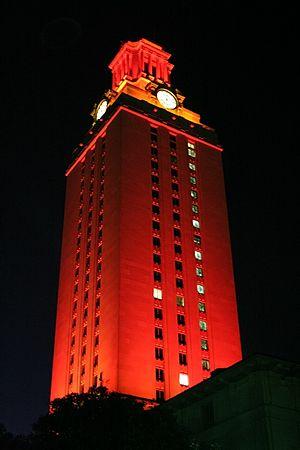
L'université du Texas à Austin est une université américaine située dans la ville d'Austin, capitale du Texas, aux États-Unis. C'est le siège et le plus grand campus de l'Université du Texas, un système public de neuf universités et de six centres médicaux d'enseignement et de recherche. Le campus d'Austin compte plus de 50 000 étudiants en cycles undergraduate et postgraduate. D'après les classements du U.S. News & World Report, l'Université du Texas à Austin est la meilleure université publique du Texas, ainsi que la quarante-quatrième meilleure université et la douzième meilleure université publique aux États-Unis.
Paul Jenkins, né le 12 juillet 1923 à Kansas City dans le Missouri et mort le 9 juin 2012 à New York est un peintre et un écrivain américain des XXᵉ et XXIᵉ siècle, classé par commodité dans les mouvements Abstraction lyrique, ou encore Expressionnisme abstrait alors qu'il est, selon Frank Anderson Trapp : « un de ces artistes qu'on aurait du mal à décrire en ces termes, malgré la réciprocité d'influences entre l'Europe et l'Amérique durant l'évolution contemporaine. » D'après Jean Cassou, s'il faut lui mettre une étiquette, celle d'artiste informel lui conviendrait mieux.